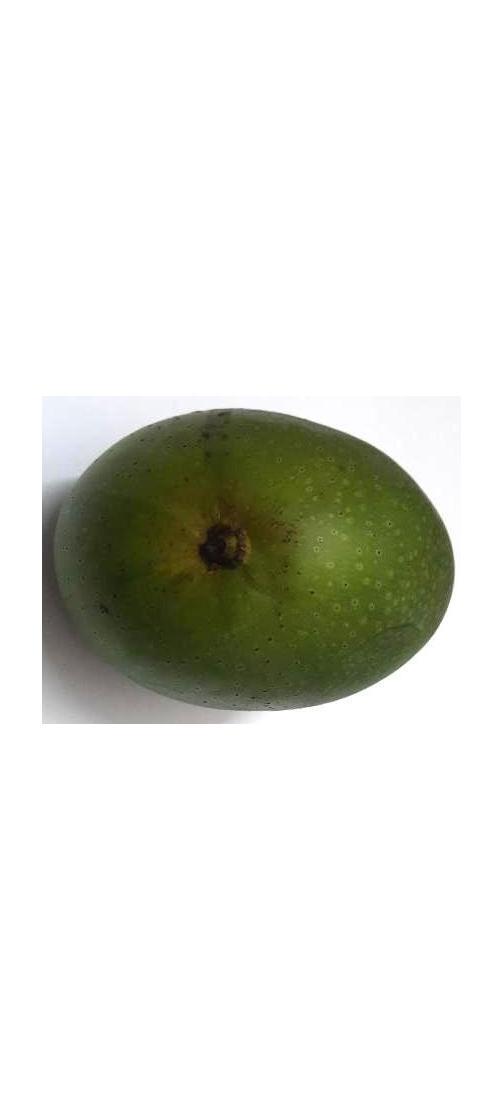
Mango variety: Ashshina Zhinuk